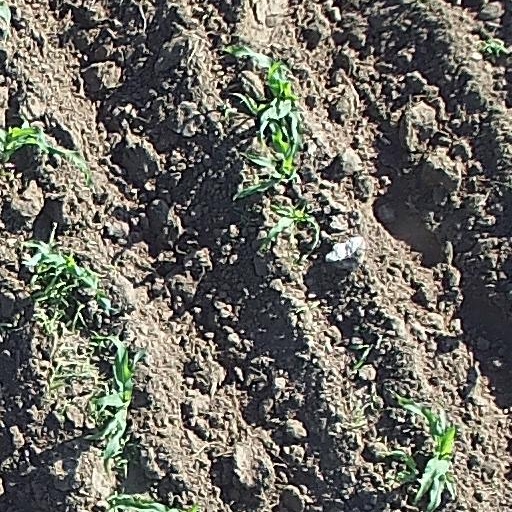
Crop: maize; corn